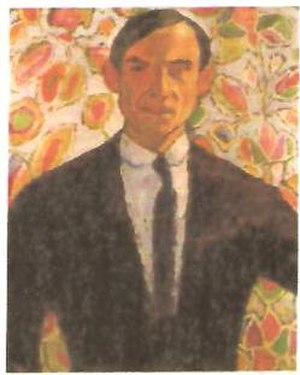
Hanns Bolz est un peintre expressionniste et cubiste allemand.